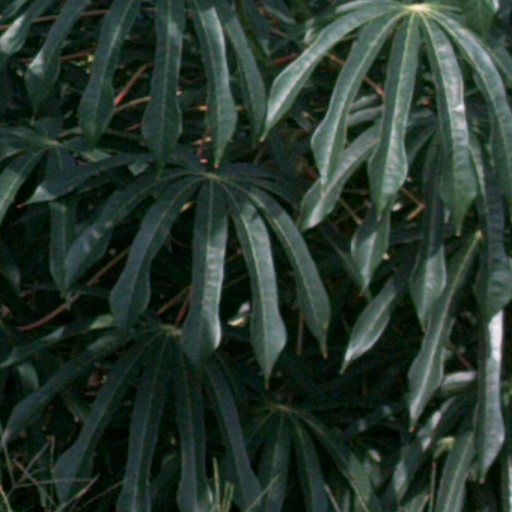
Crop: cassava